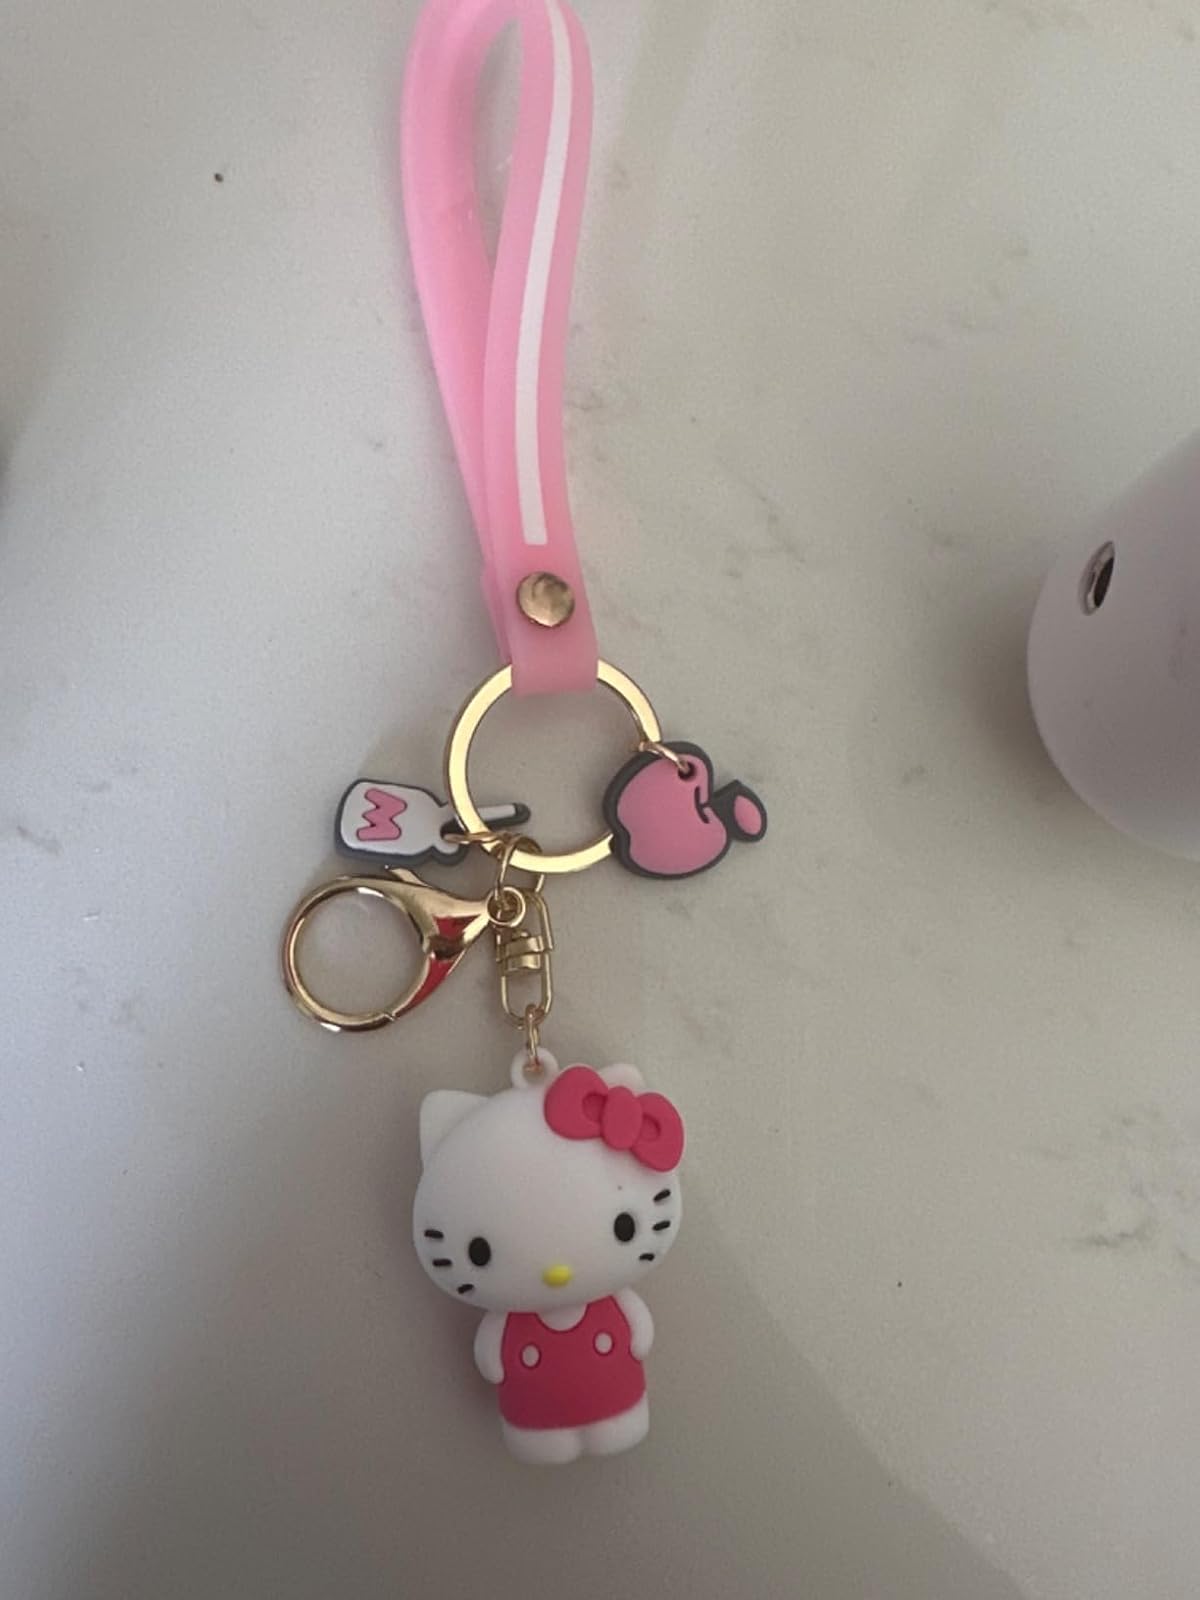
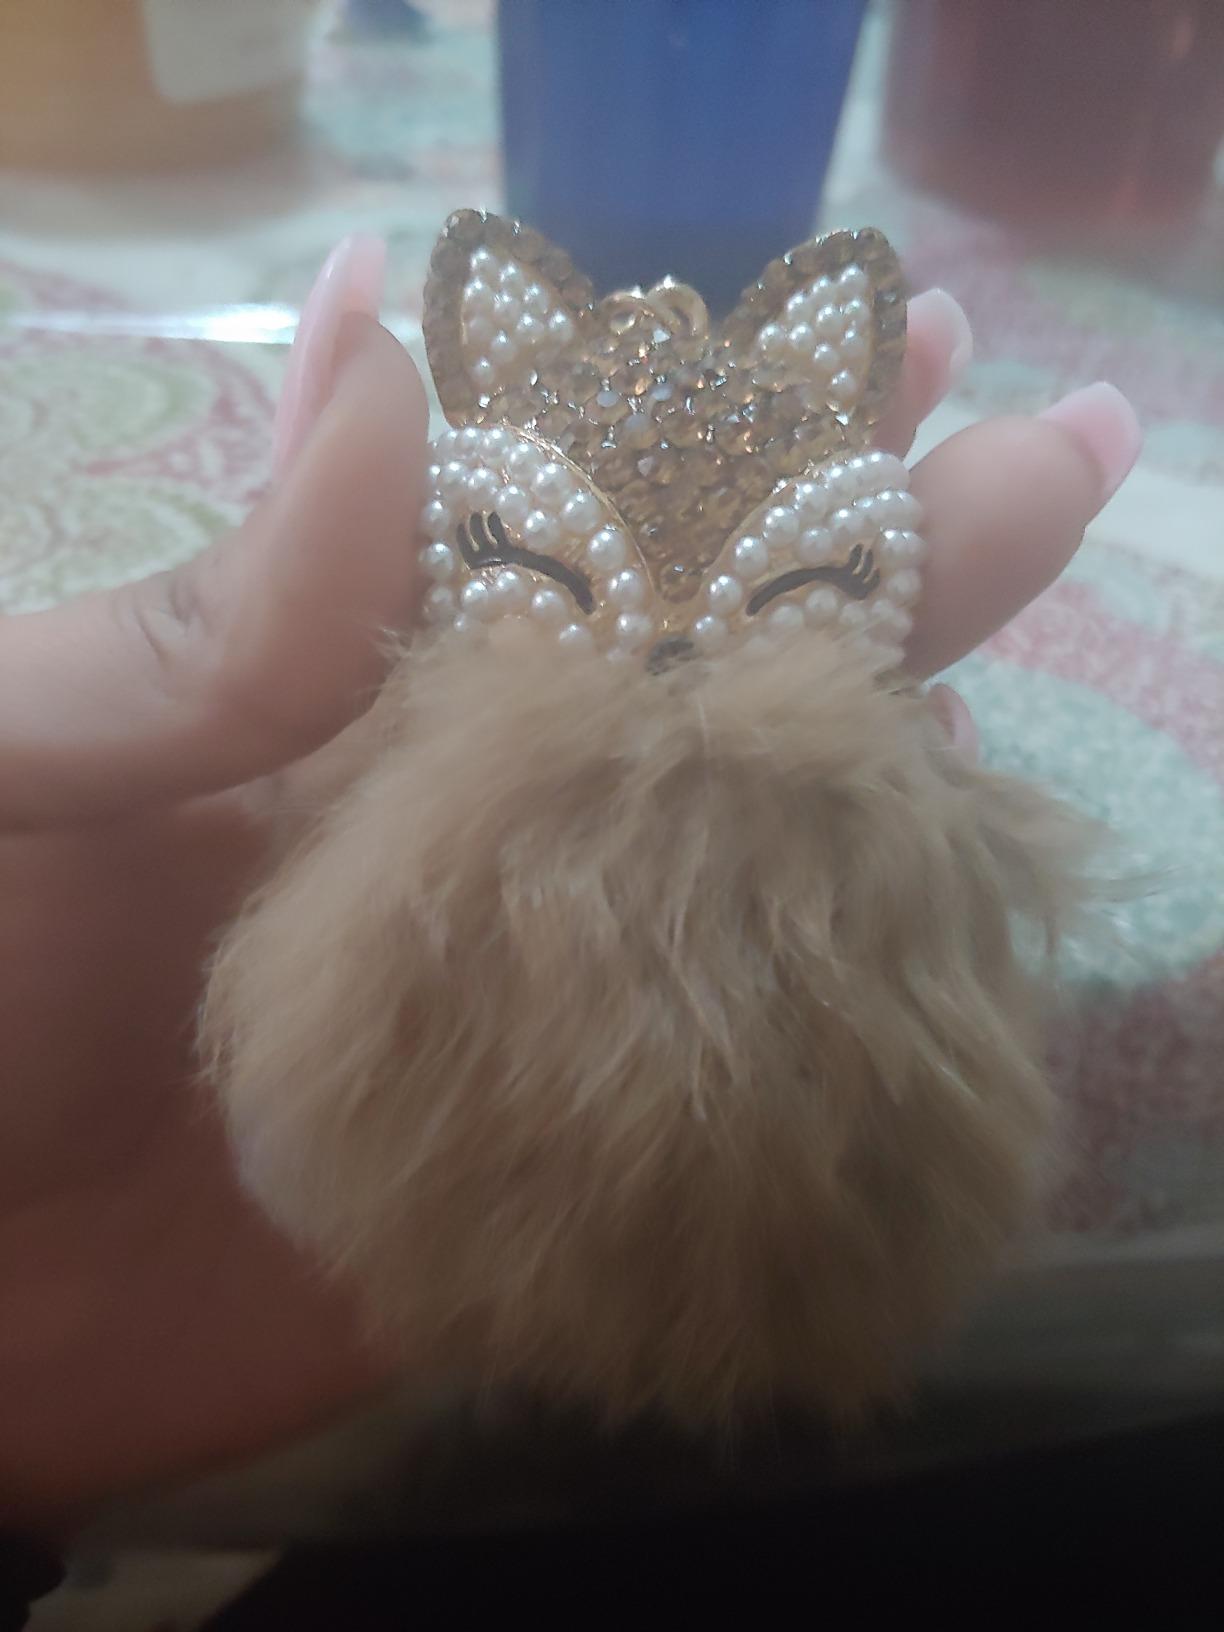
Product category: accessories_keychain
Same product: no